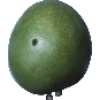
Label: Mango 1